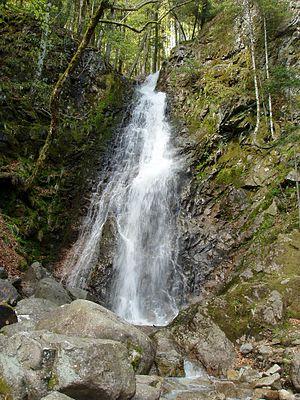
La cascade du Bockloch est une chute d'eau du massif des Vosges située sur la commune de Kruth sur la rive droite du lac de Kruth-Wildenstein.
Le sentier de grande randonnée 531 est avec le GR 53 le parcours le plus alsacien des sept sentiers de grande randonnée du massif des Vosges de par le fait qu'il traverse le massif vosgien du nord au sud tout en restant majoritairement dans le Bas-Rhin et le Haut-Rhin. Il suit tout au plus la limite départementale avec les Vosges du col de Bramont au col de Bussang. Il part de Soultz-sous-Forêts pour se terminer à Leymen. Son balisage est un rectangle bleu.